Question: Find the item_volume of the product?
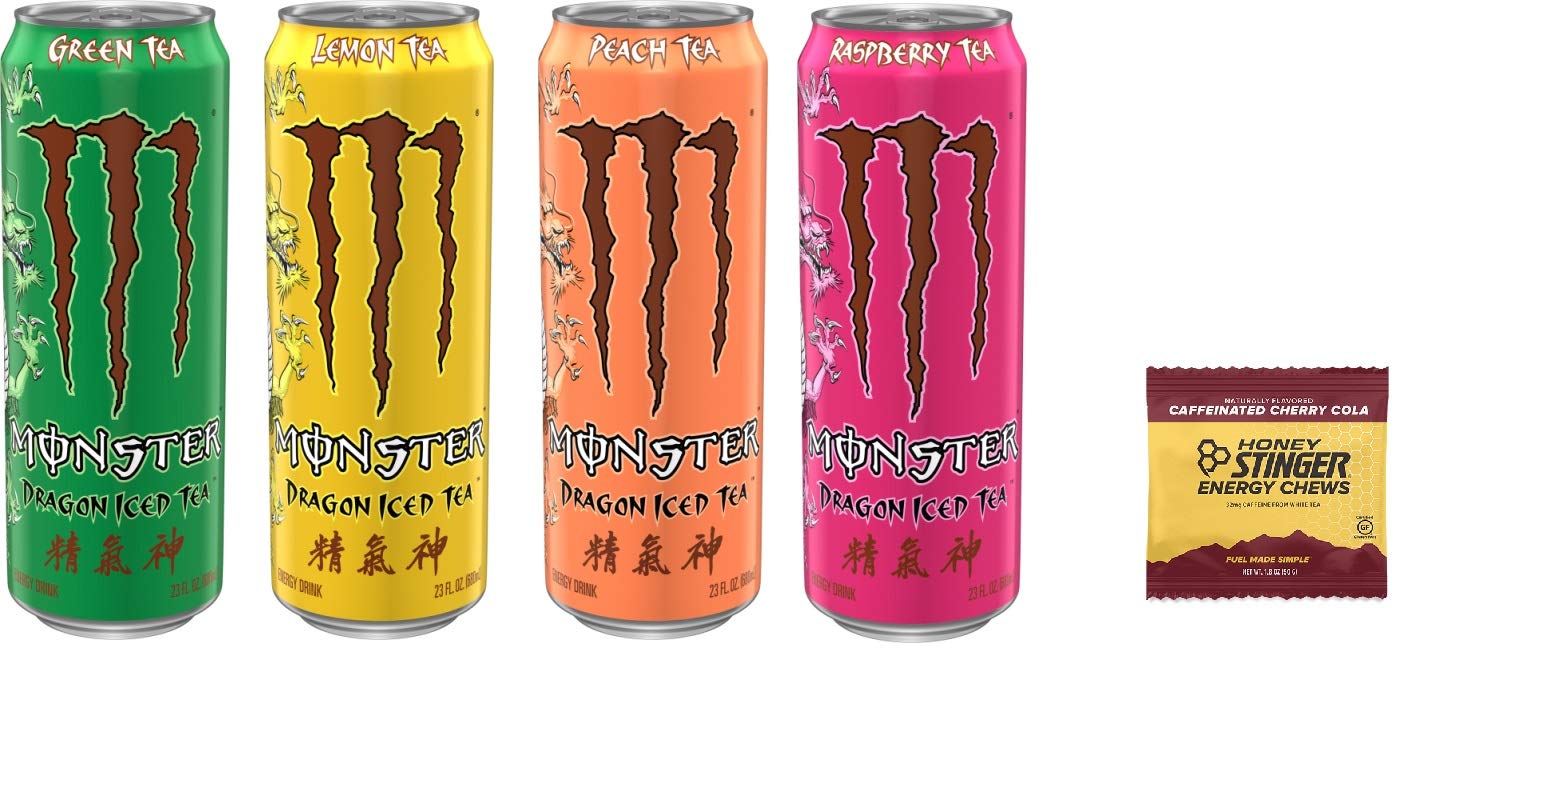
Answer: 23.0 fluid ounce